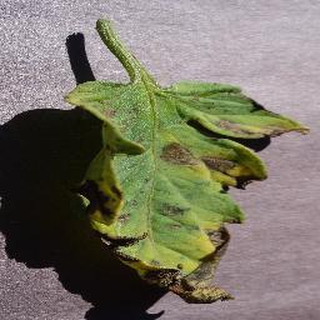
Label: tomato_early_blight